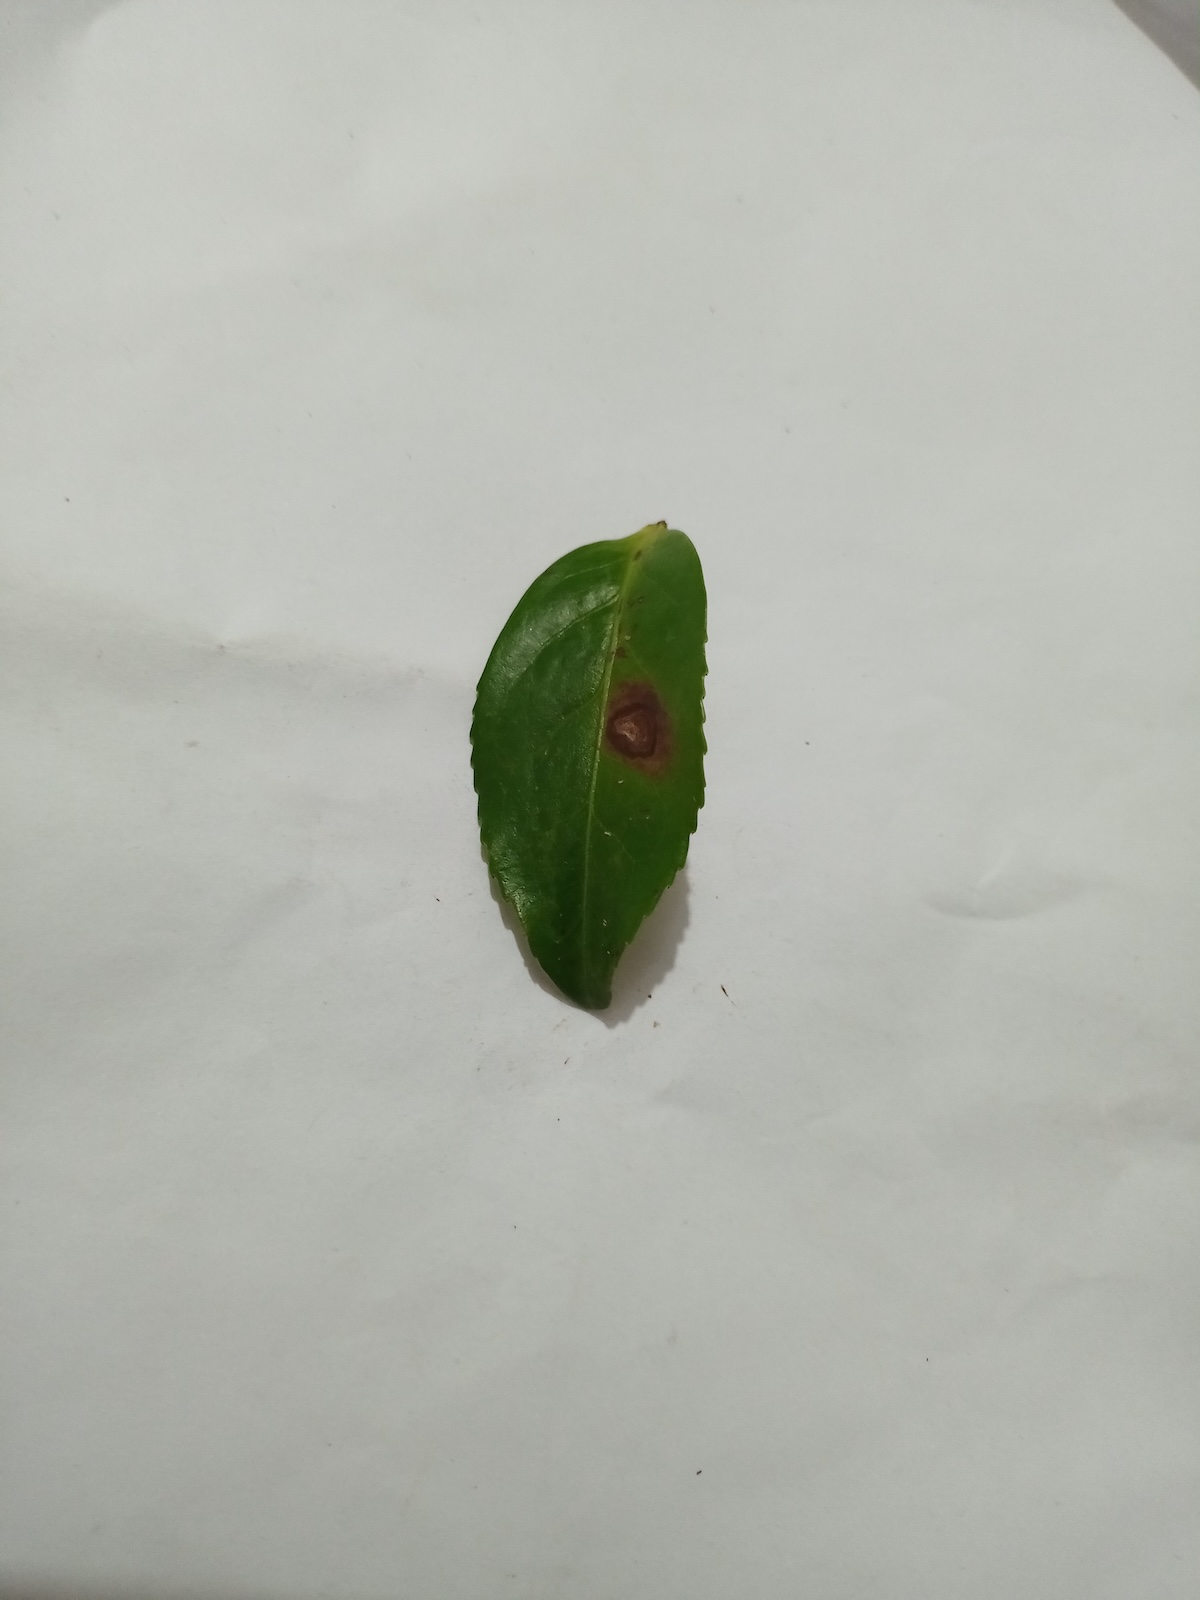
Label: Gray Blight